British Caledonian

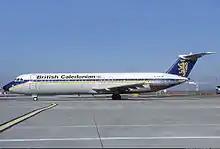
Seen here at Paris Charles de Gaulle in February 1985, this former British United BAC One-Eleven 500 was among 13 BCal hush-kitted in the mid-1980s.

BCal decided to retire the four ex-Laker One-Eleven 300s and to acquire another second-hand One-Eleven 500, giving it a total fleet strength of 13. Standardizing its short-haul, narrow-bodied fleet on the same aircraft sub-type enhanced its ability to interchange aircraft across that fleet. As part of a "mid-life update", of its entire One-Eleven fleet, hush kits were fitted to comply with stricter, post-1985 noise abatement rules. This was to keep the One-Eleven effective until more modern aircraft were delivered in 1988.